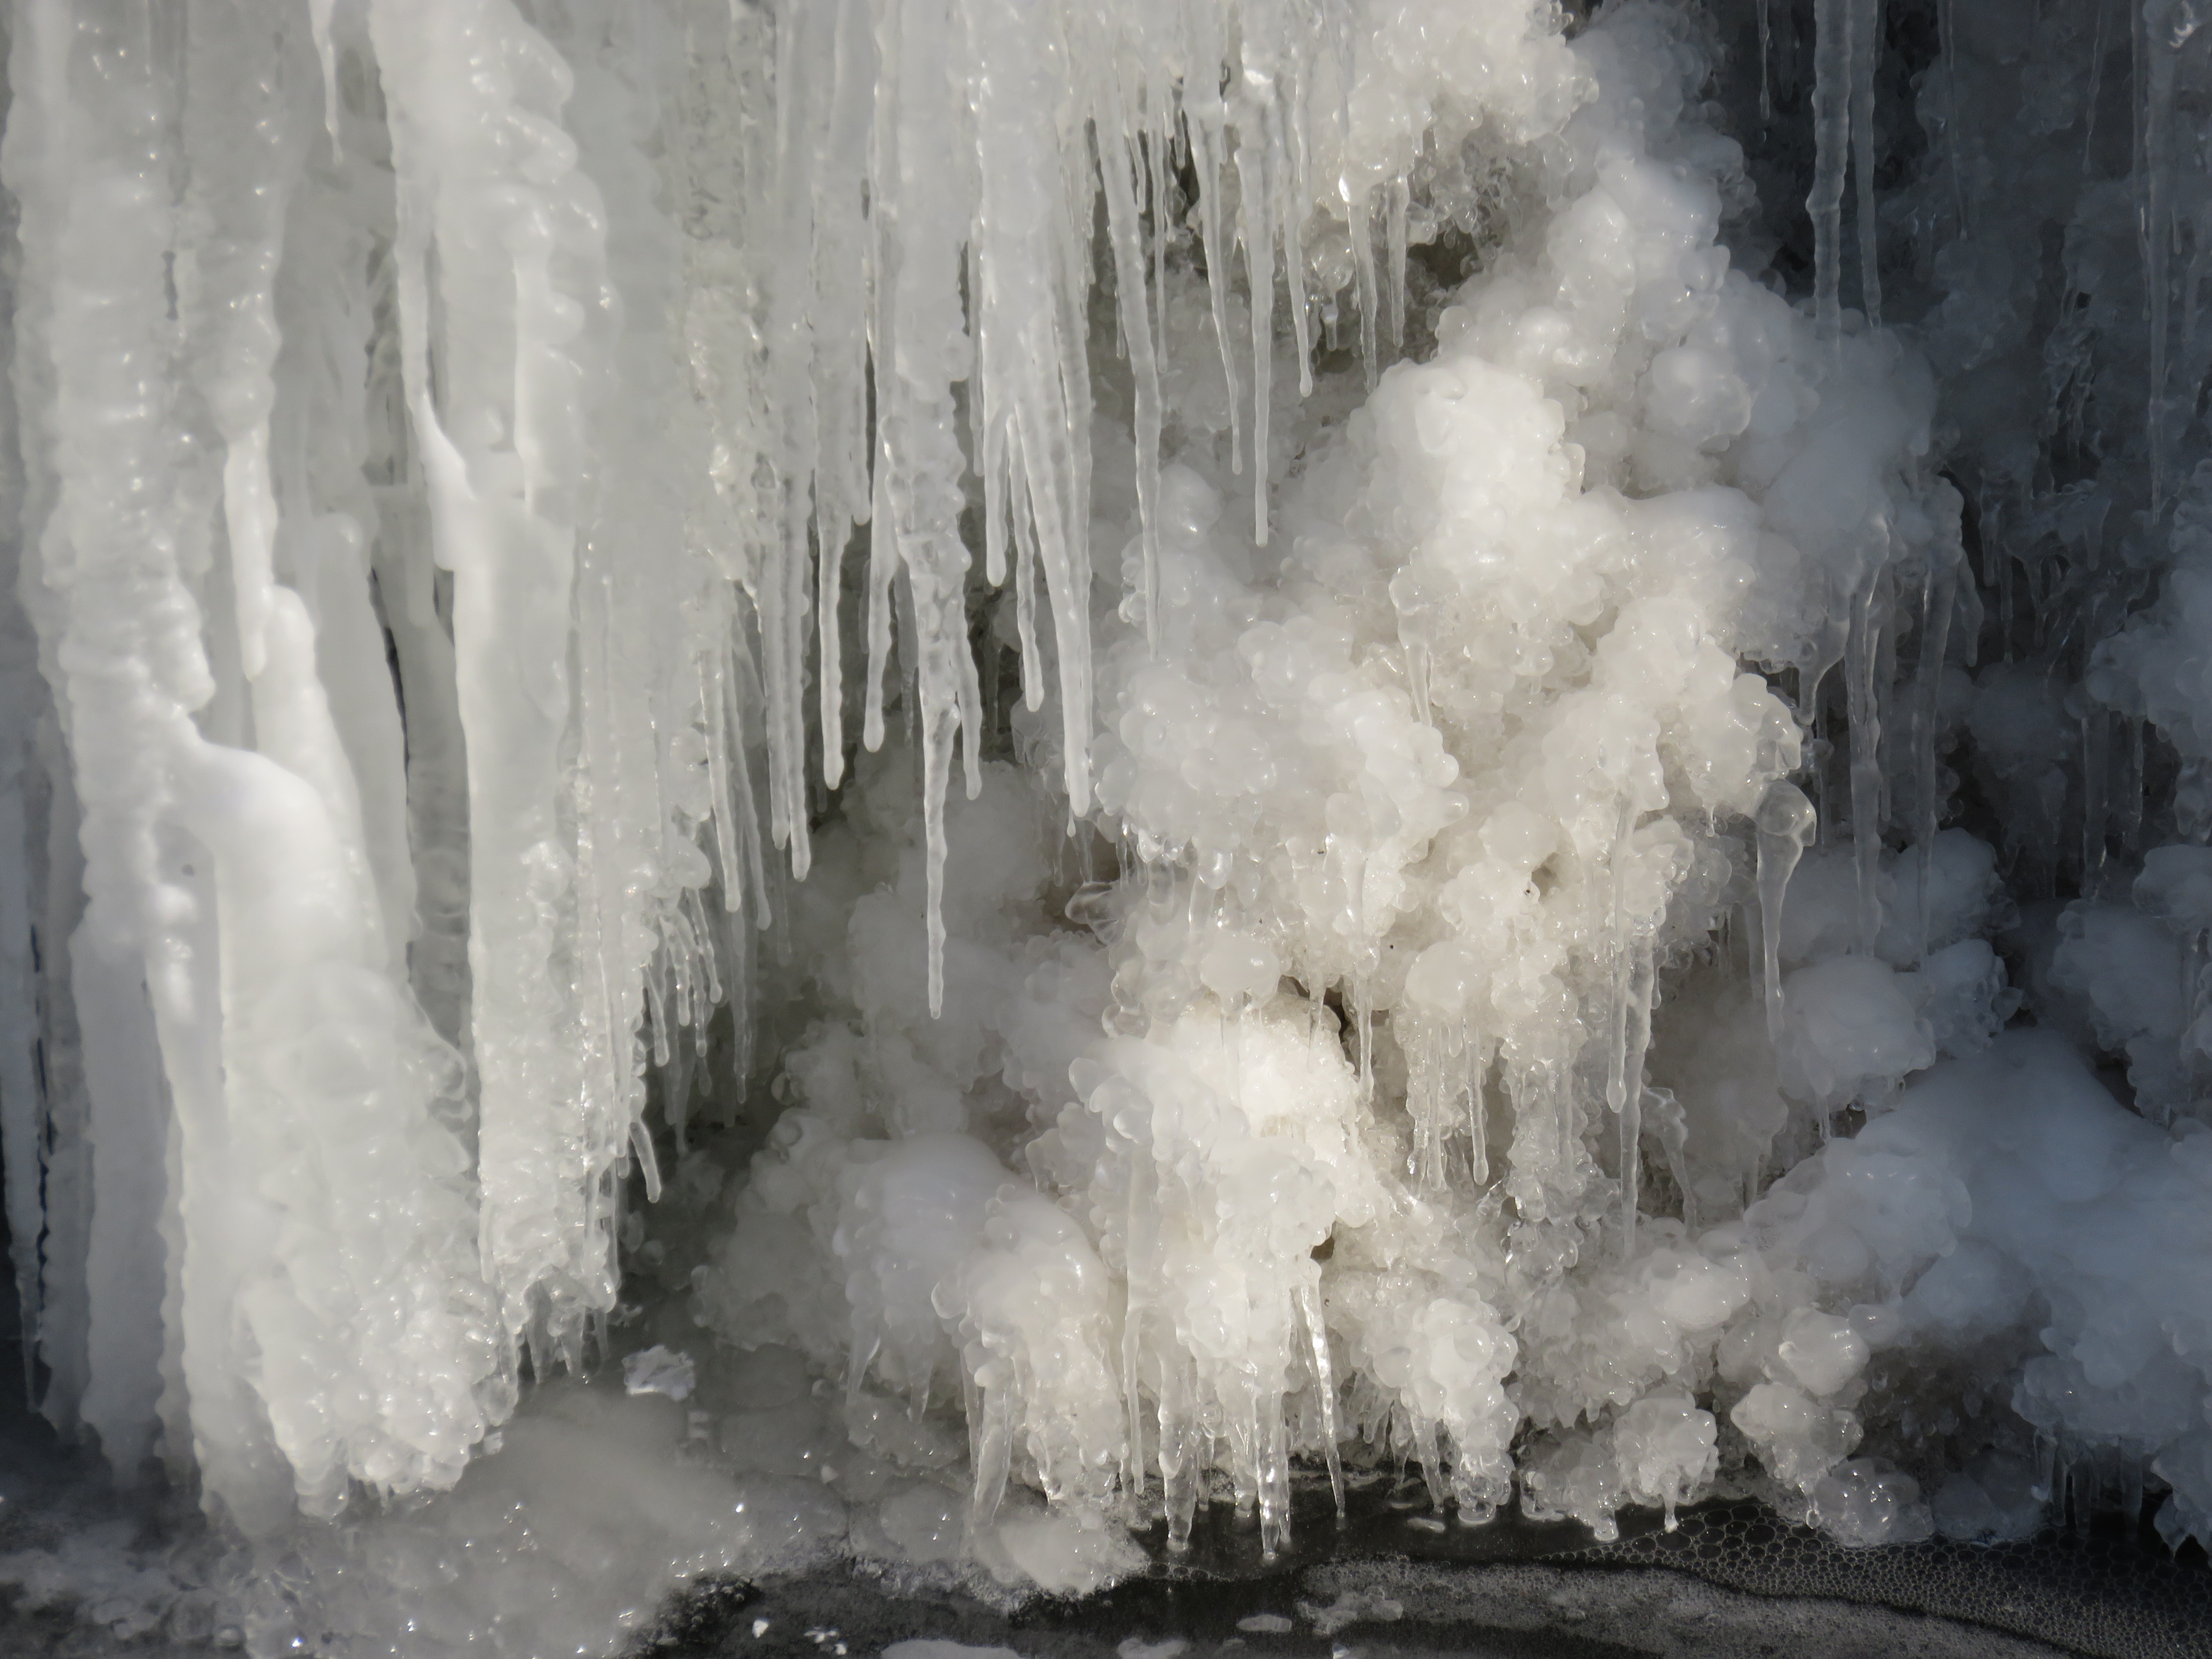
water, nature, snow, cold, winter, frost, formation, ice, frozen, icicle, winter magic, freezing, geological phenomenon, ice cave